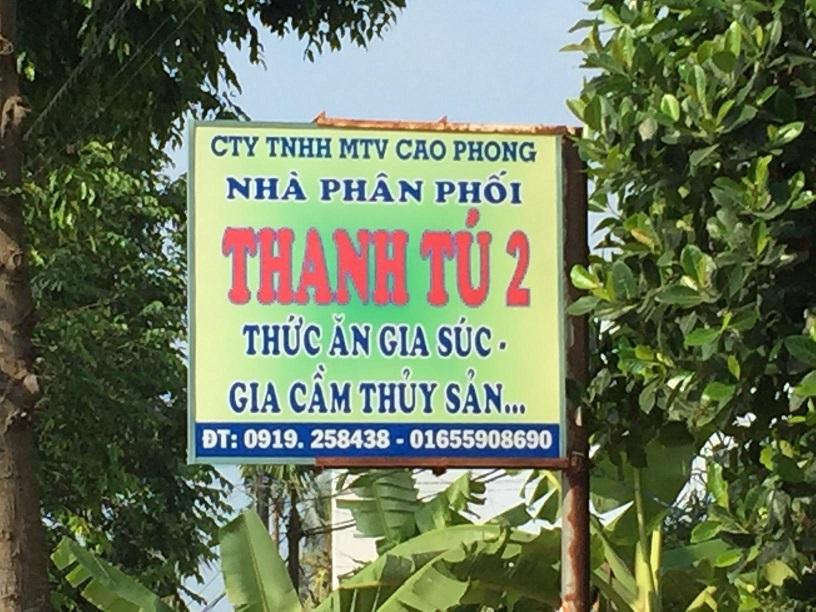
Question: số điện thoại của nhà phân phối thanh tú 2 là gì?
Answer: số điện thoại của nhà phân phối thanh tú 2 là 0 919 258 438 - 01655908690